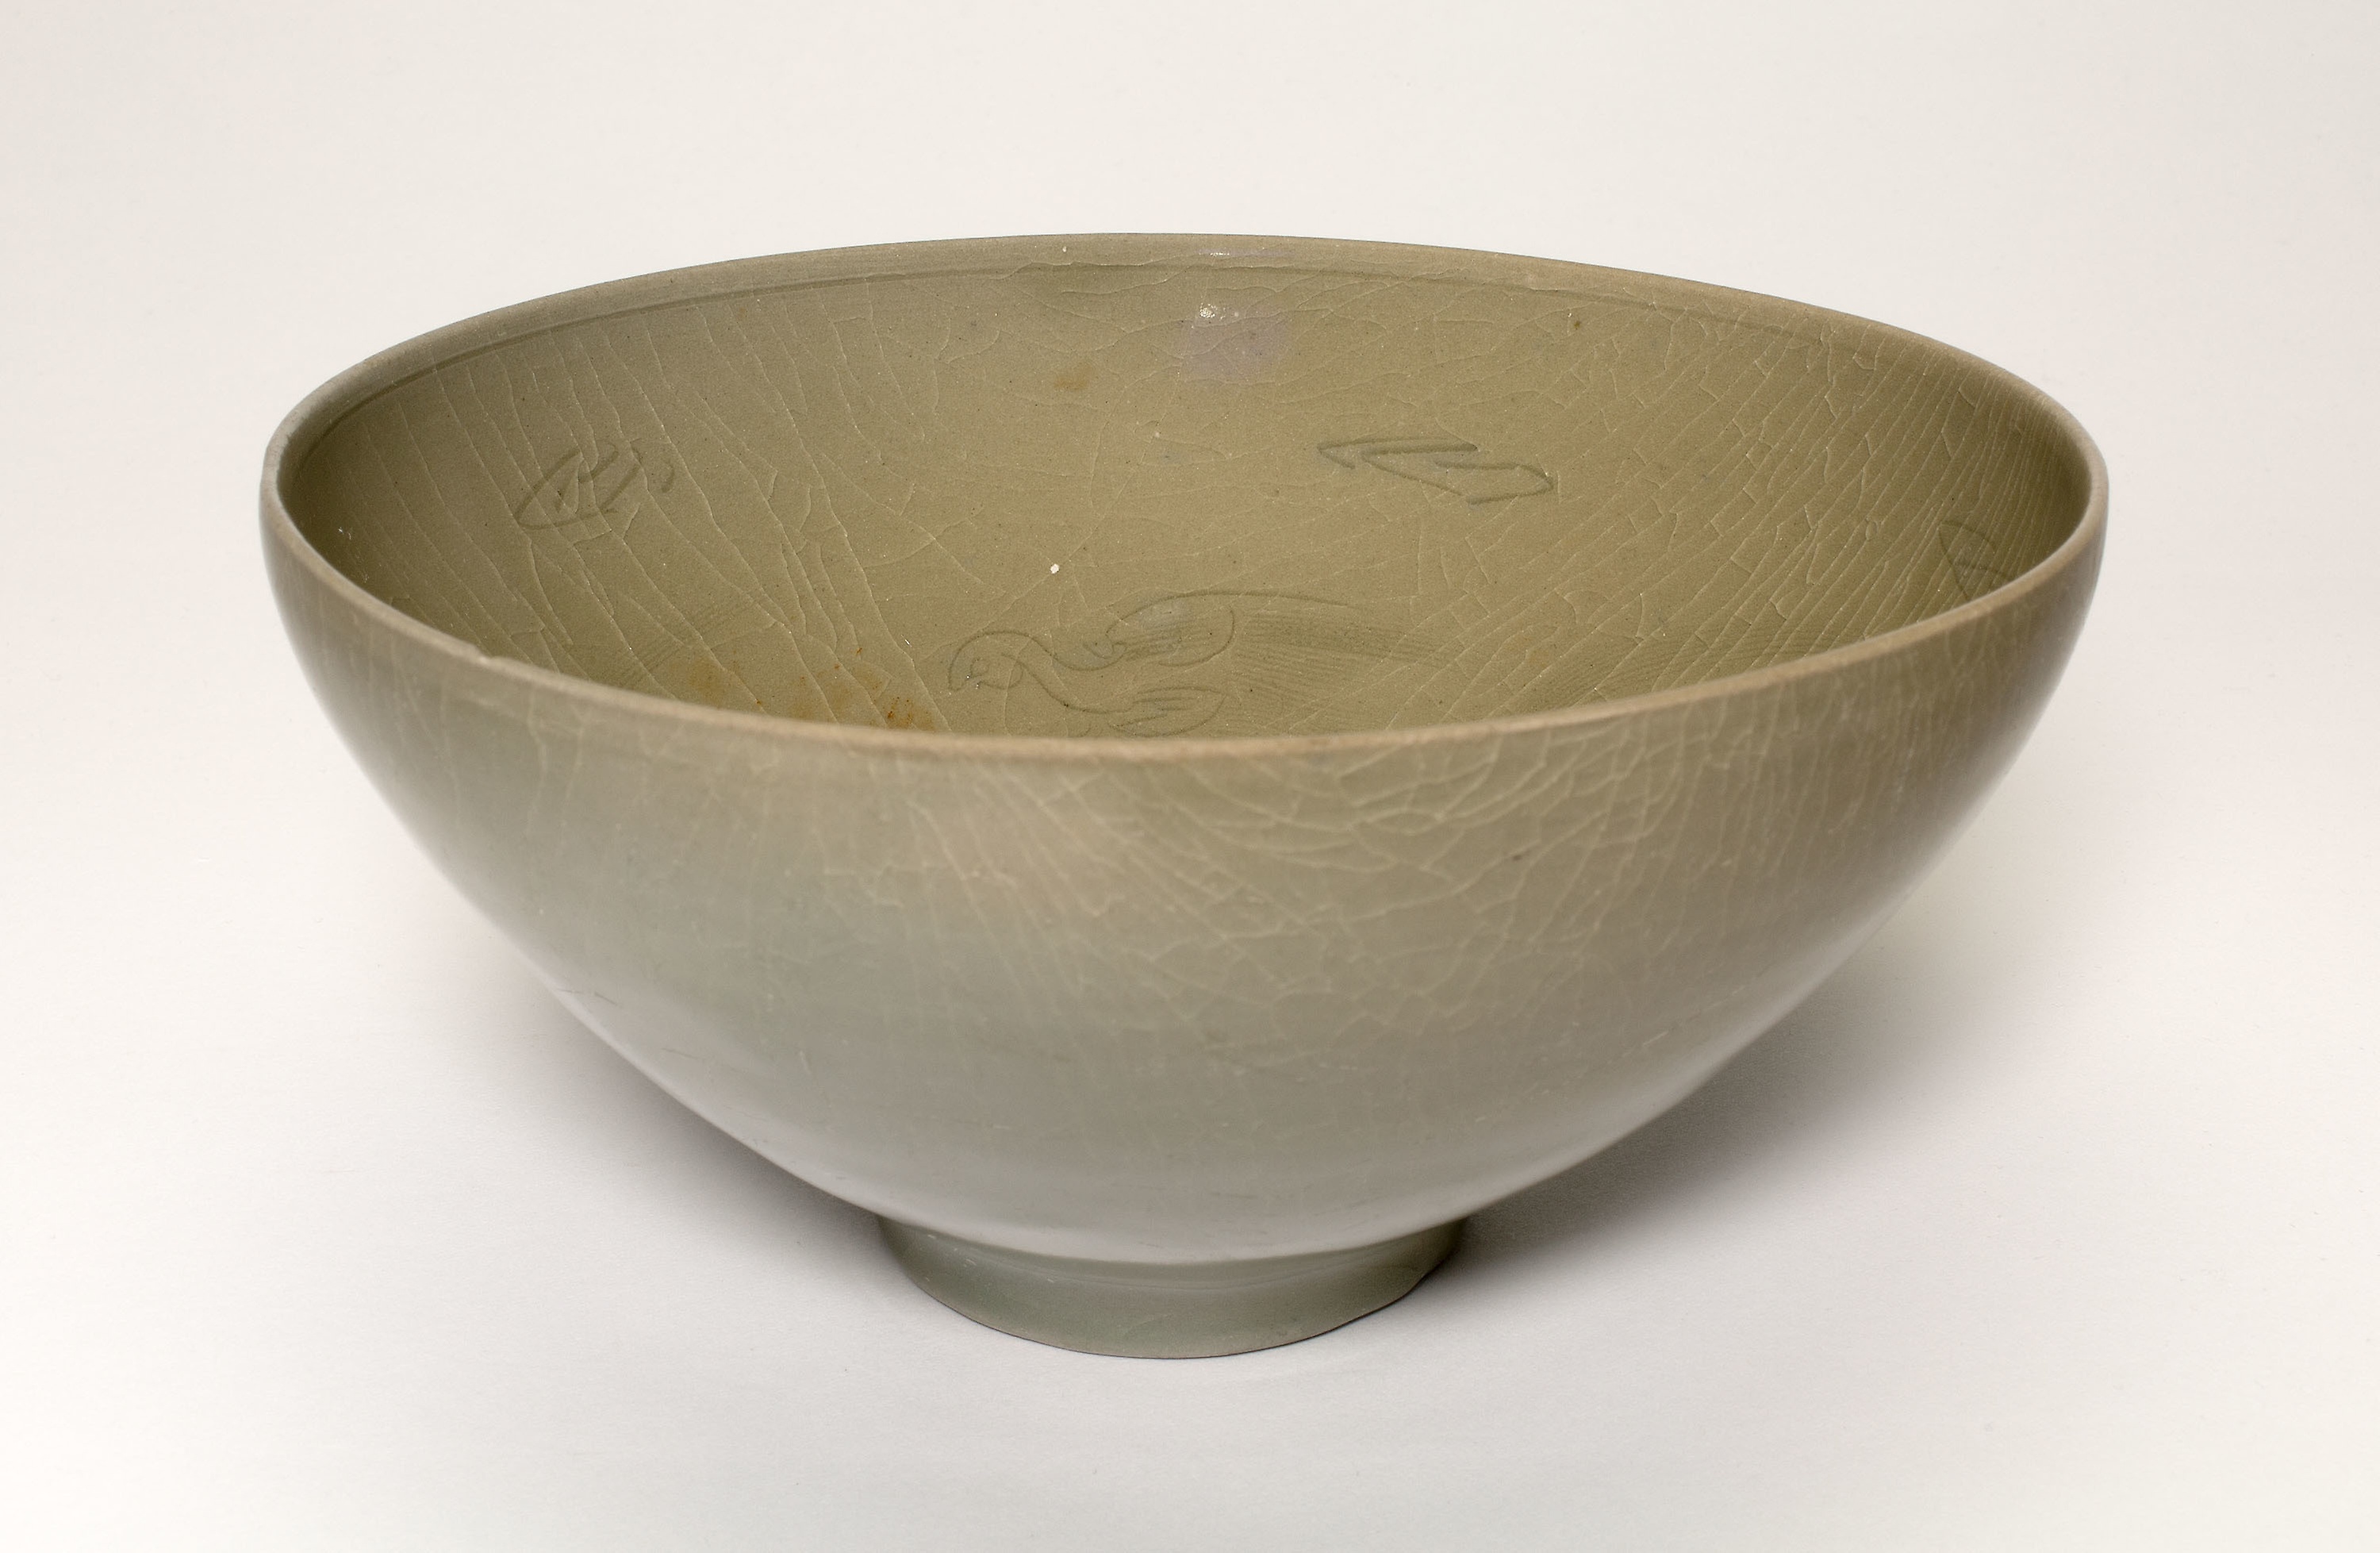
bowl, earthenware, tableware, porcelain, dishware, mixing bowl, ceramic, serveware, pottery, beige, flowerpot